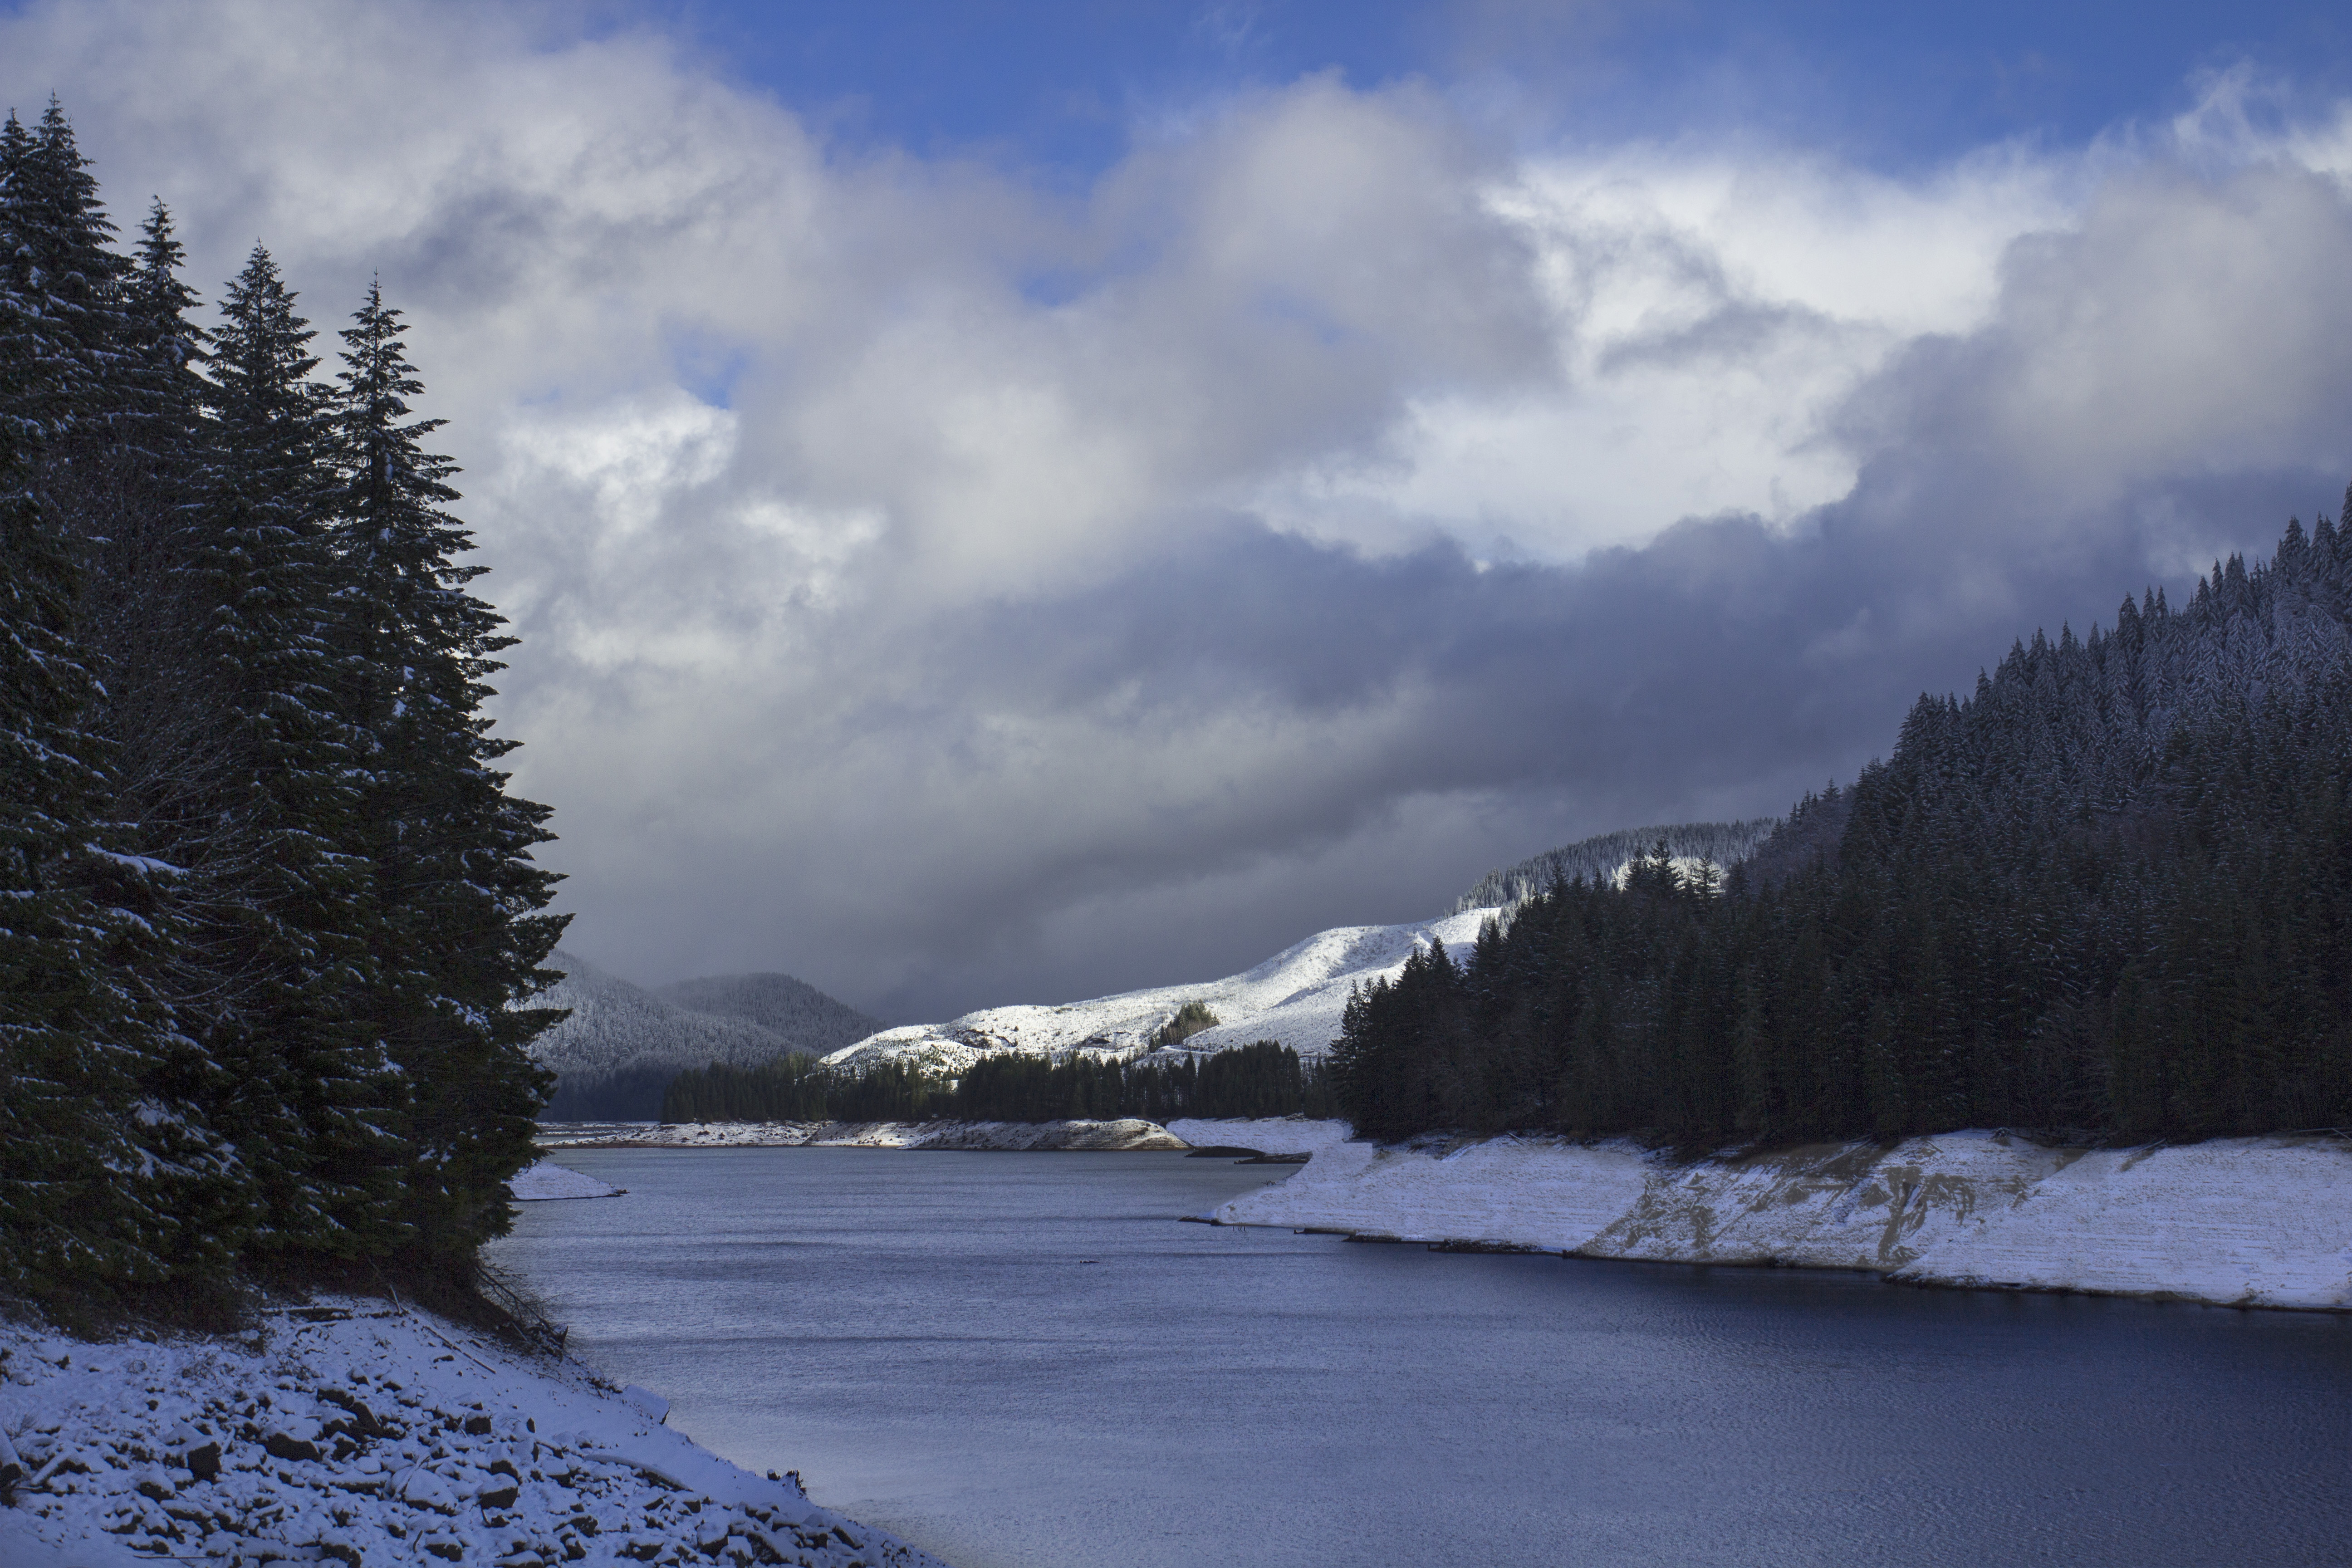
winter, mountainous landforms, waterway, freezing, bank, watercourse, stream, mountain range, geological phenomenon, channel, wilderness, snow, glacial landform, mountain river, cumulus, valley, evergreen, river, moraine, fluvial landforms of streams, larch, meteorological phenomenon, ice cap, creek, conifer, glacial lake, spruce fir forest, tributary, pine family, riparian zone, temperate coniferous forest, fir, silvertip fir, glacier, summit, spruce, ice, precipitation, pine, alps, arroyo, floodplain, loch, frost, tropical and subtropical coniferous forests